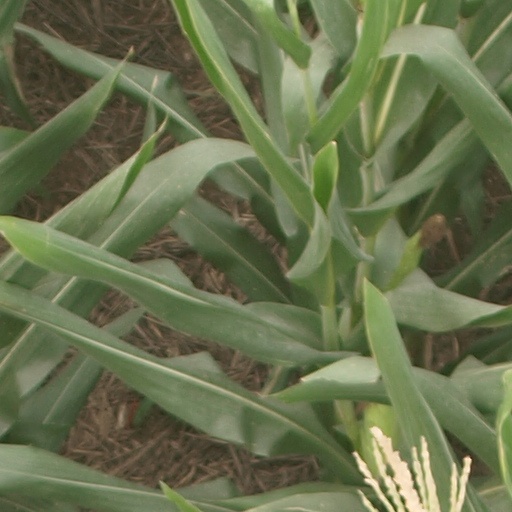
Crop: maize; corn